Eli Hurvitz (Meridor)

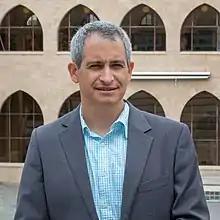

Eli Hurvitz (born 27 November 1970) is the executive director of the Eddie and Jules Trump Family Foundation, chairman of the Israel Forum of Philanthropic Foundations, and former member of the Israel National Board of Education. Between 2000 and 2011 Hurvitz served as the deputy director of Yad Hanadiv, the Rothschild Family Foundation, and previously as an advisor to the Chairman of the Foreign Affairs and Defense Committee at the Knesset.